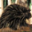
Label: porcupine